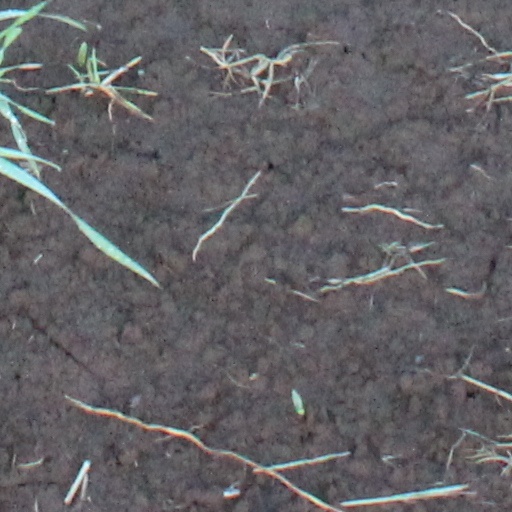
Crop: wheat